Interstate 10 in Louisiana

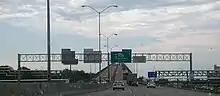
I-10 eastbound passing over Lake Charles/Calcasieu River near Lake Charles

In the capital of Baton Rouge, US 190 continues east alongside I-12 to Hammond and Slidell while I-10 turns southeastward and parallels US 61 (Airline Highway) to New Orleans. In the Crescent City, I-10 rejoins US 90 (and later US 11) as it heads toward Slidell. In Slidell, US 11 continues northeastward toward Hattiesburg, Mississippi while I-10 and US 90 turn eastward toward coastal Mississippi.